Sir Wilfrid Lawson, 2nd Baronet, of Brayton

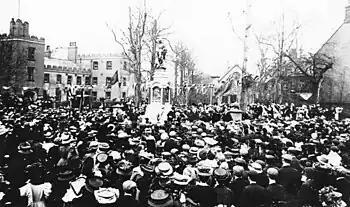
Unveiling of Sir Welfrid Lawson Memorial at Aspatria 21 April 1908

On 30 June, though feeling tired and weary, Lawson went down to the House to record his vote. From where he returned to No 18, Ovington Square, Knightsbridge, London, went to bed and never rose again. The first part of the funeral arrangements took place at St Margaret's Church, Westminster amidst a large gathering of members of Parliament, family members, personal friends, and representatives of public bodies.